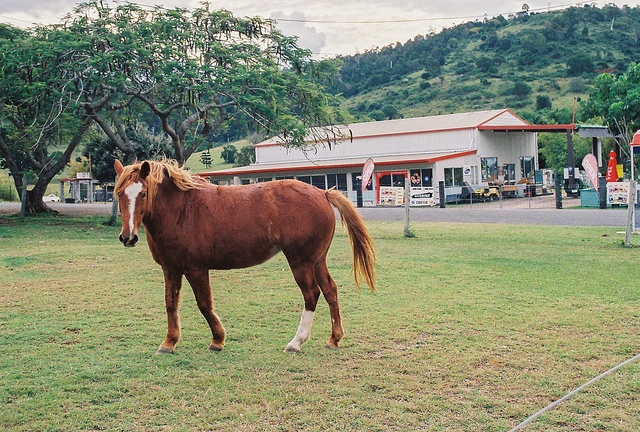
A brown horse standing in an open green field in front of a hill.
A horse walks through a grassy field in front of a building.
Brown horse with white nose and foot standing in grass.
A horse with one white foot in a field.
The large brown horse has one white foot.